Jacques Peirotes

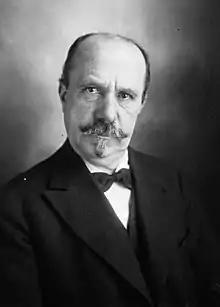
Jacques Peirotes

Jacques Laurent Peirotes (11 September 1869 Strasbourg – 4 September 1935) was a French and German politician, mayor of Strasbourg from 1919 to 1929.